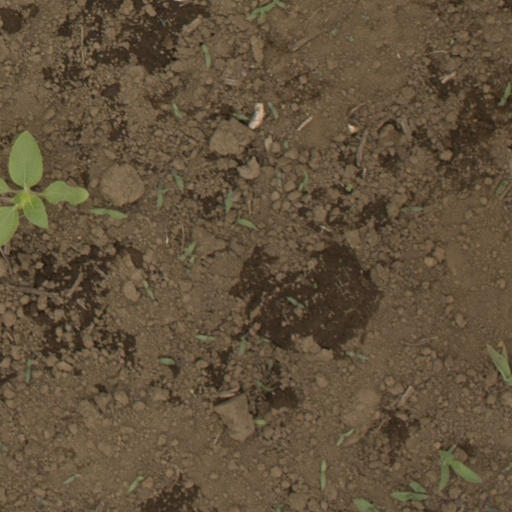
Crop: Jerusalem artichoke